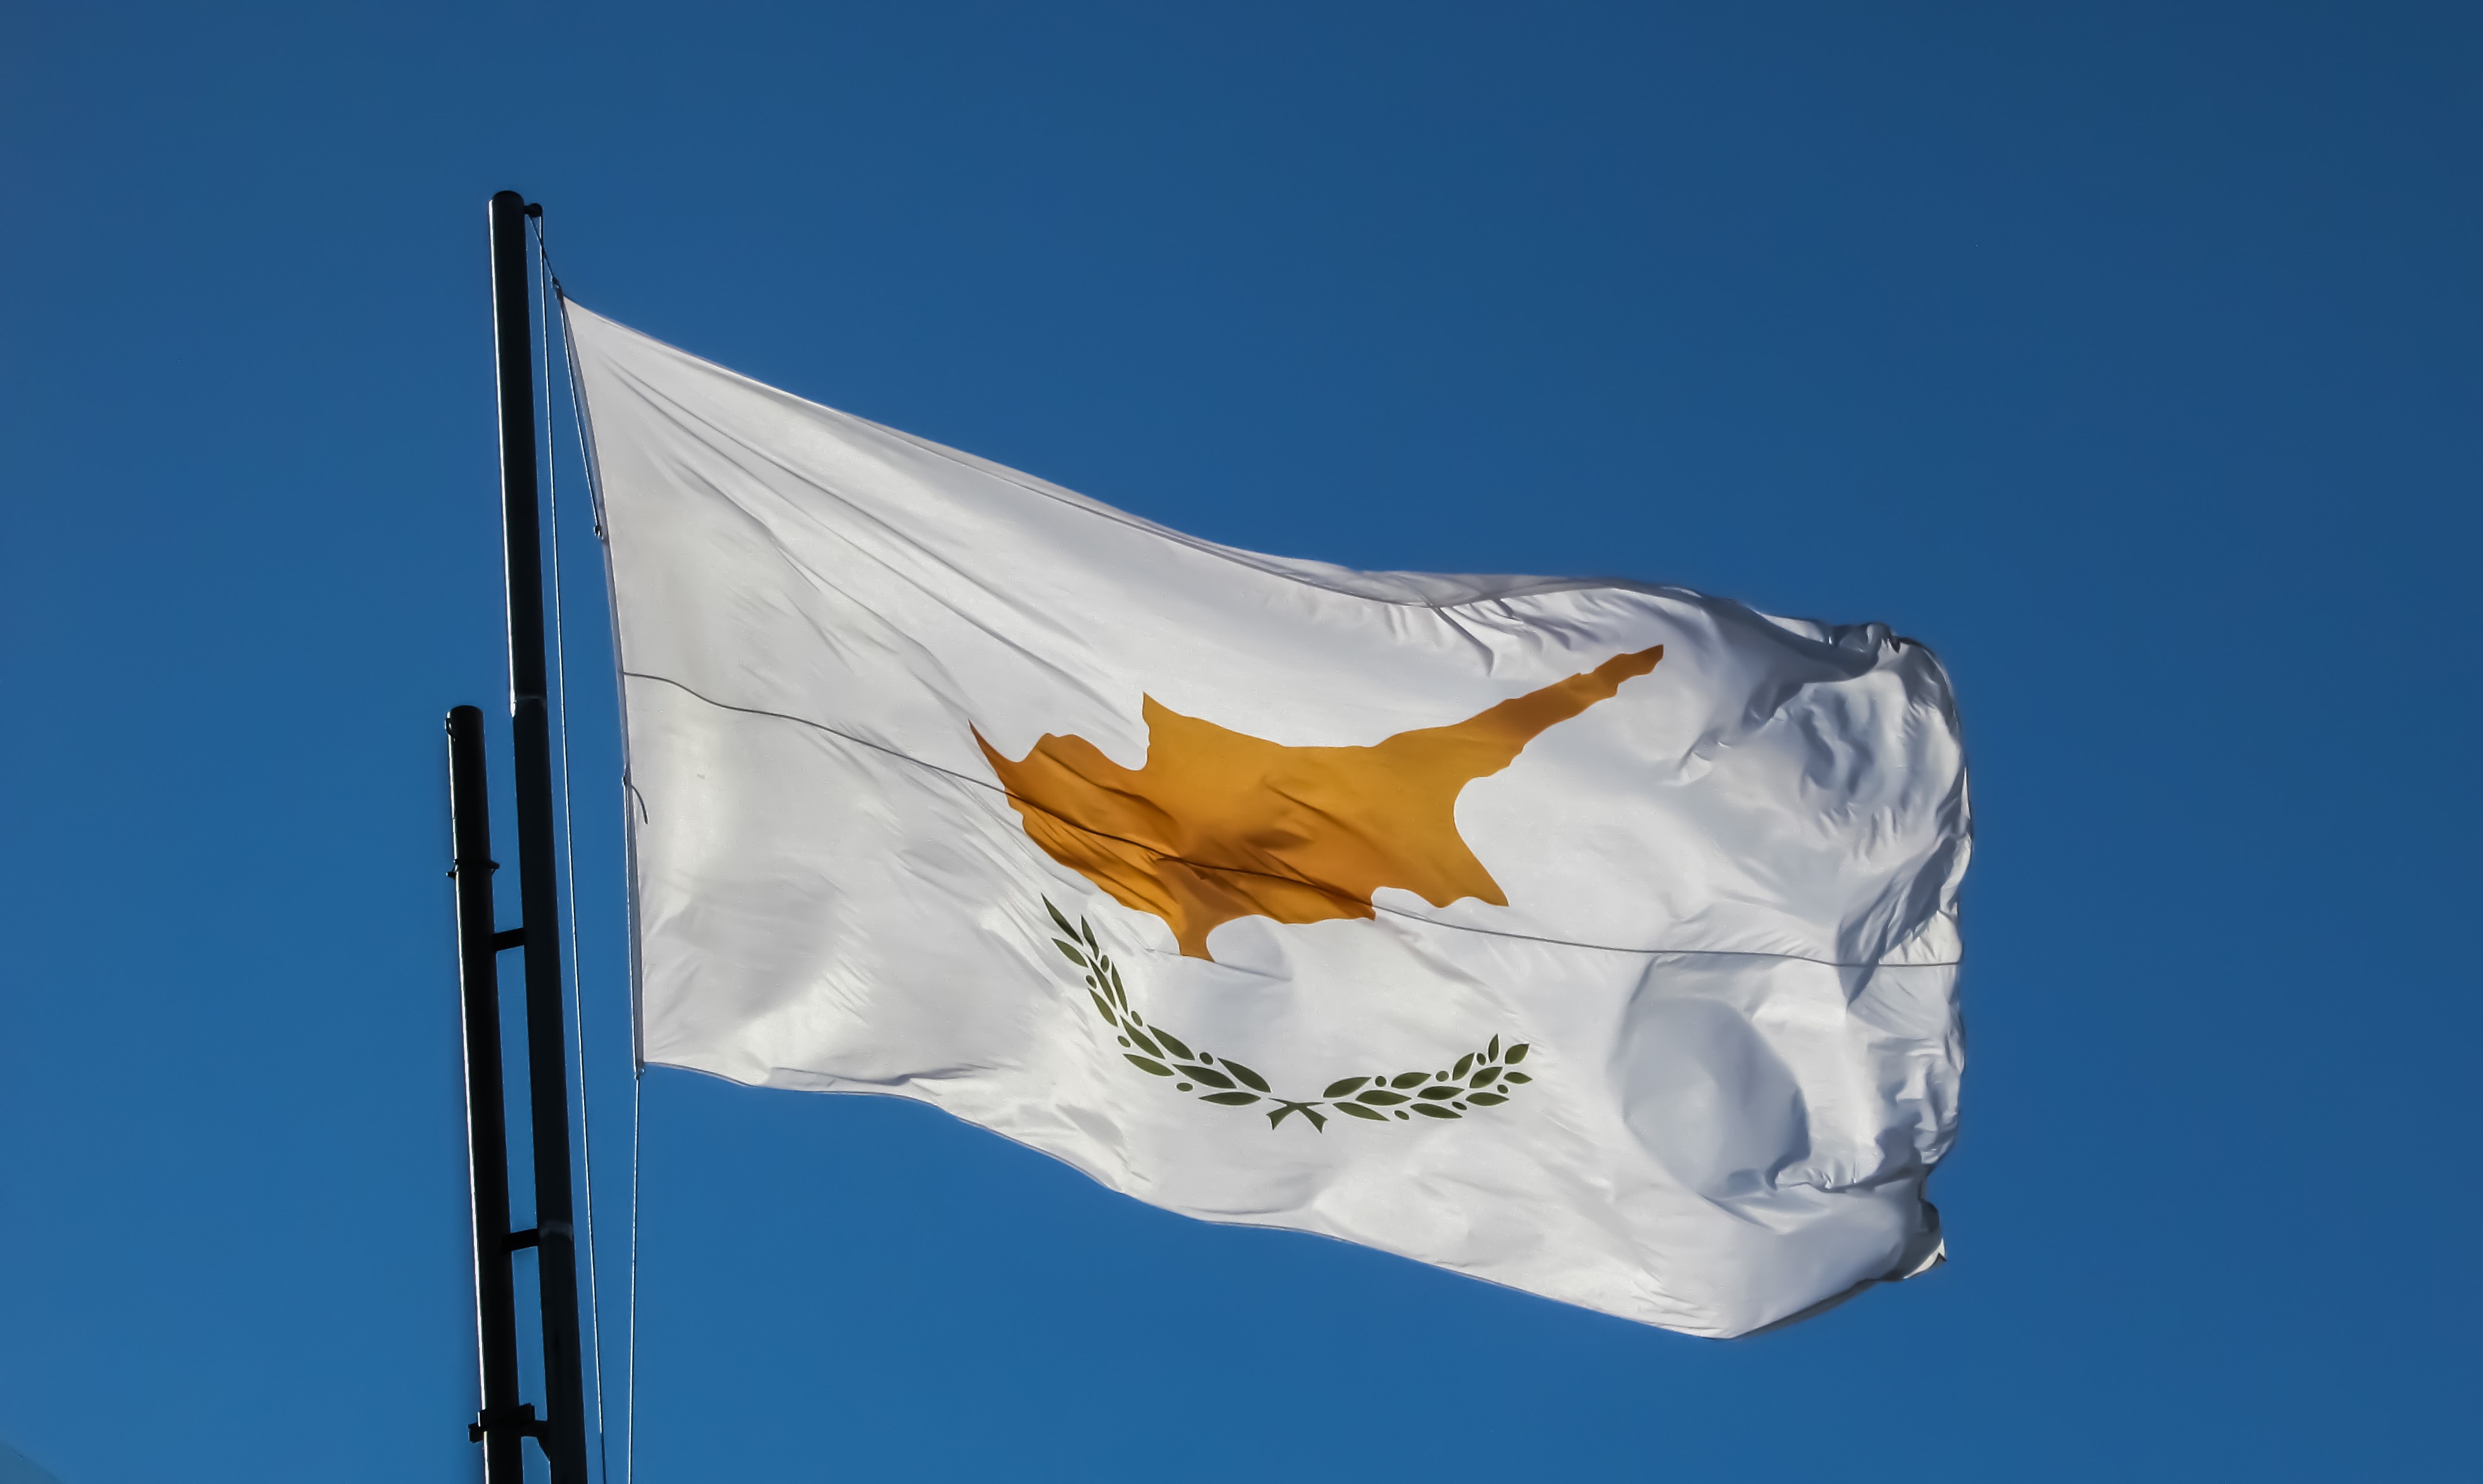
wing, sky, white, wind, advertising, flag, blue, independence day, cyprus, waving, 1st april, atmosphere of earth